Ultrasonic welding

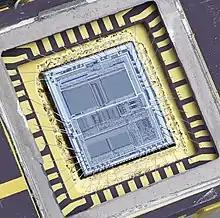
The thin aluminium wires around the edges of the Intel C8751H silicon die were wire bonded by ultrasound.

In the electrical and computer industry ultrasonic welding is often used to join wired connections and to create connections in small, delicate circuits. Junctions of wire harnesses are often joined using ultrasonic welding. Wire harnesses are large groupings of wires used to distribute electrical signals and power. Electric motors, field coils, transformers and capacitors may also be assembled with ultrasonic welding. It is also often preferred in the assembly of storage media such as flash drives and computer disks because of the high volumes required. Ultrasonic welding of computer disks has been found to have cycle times of less than 300 ms.